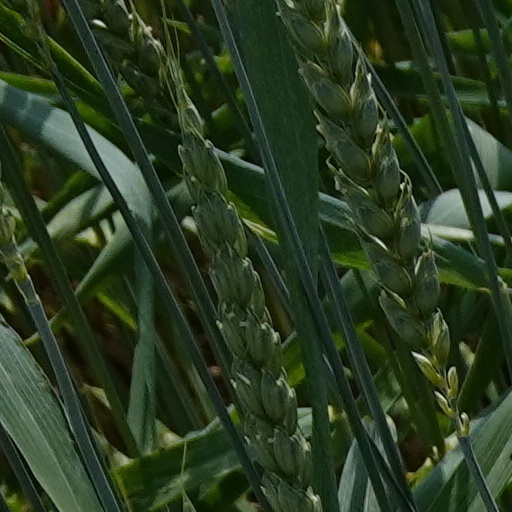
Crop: wheat